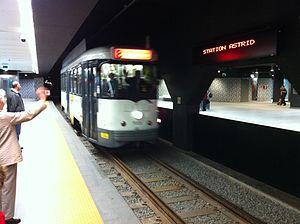
Metro Astrid - Tram
Astrid est une station du prémétro d'Anvers, faisant dès lors partie du réseau du tramway d'Anvers. Elle est située sous la place Reine Astrid, à l'angle avec la Gemeentestraat. La station est reliée à la gare d'Anvers-Central.